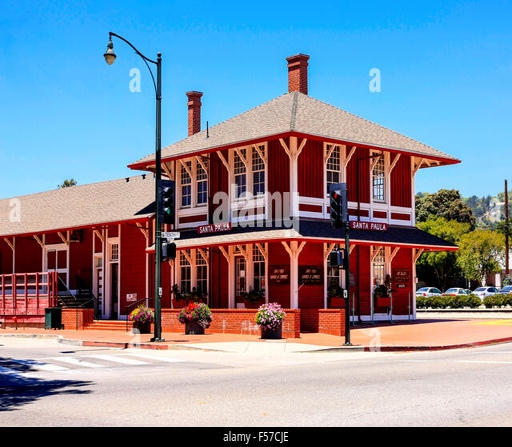
a city and station in this small city